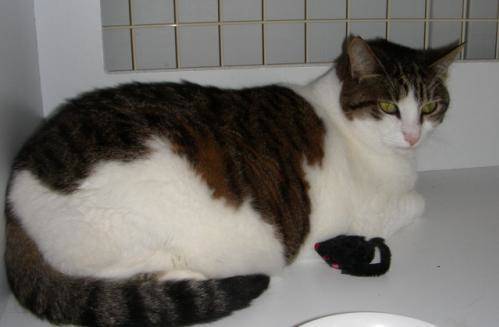
Label: cat